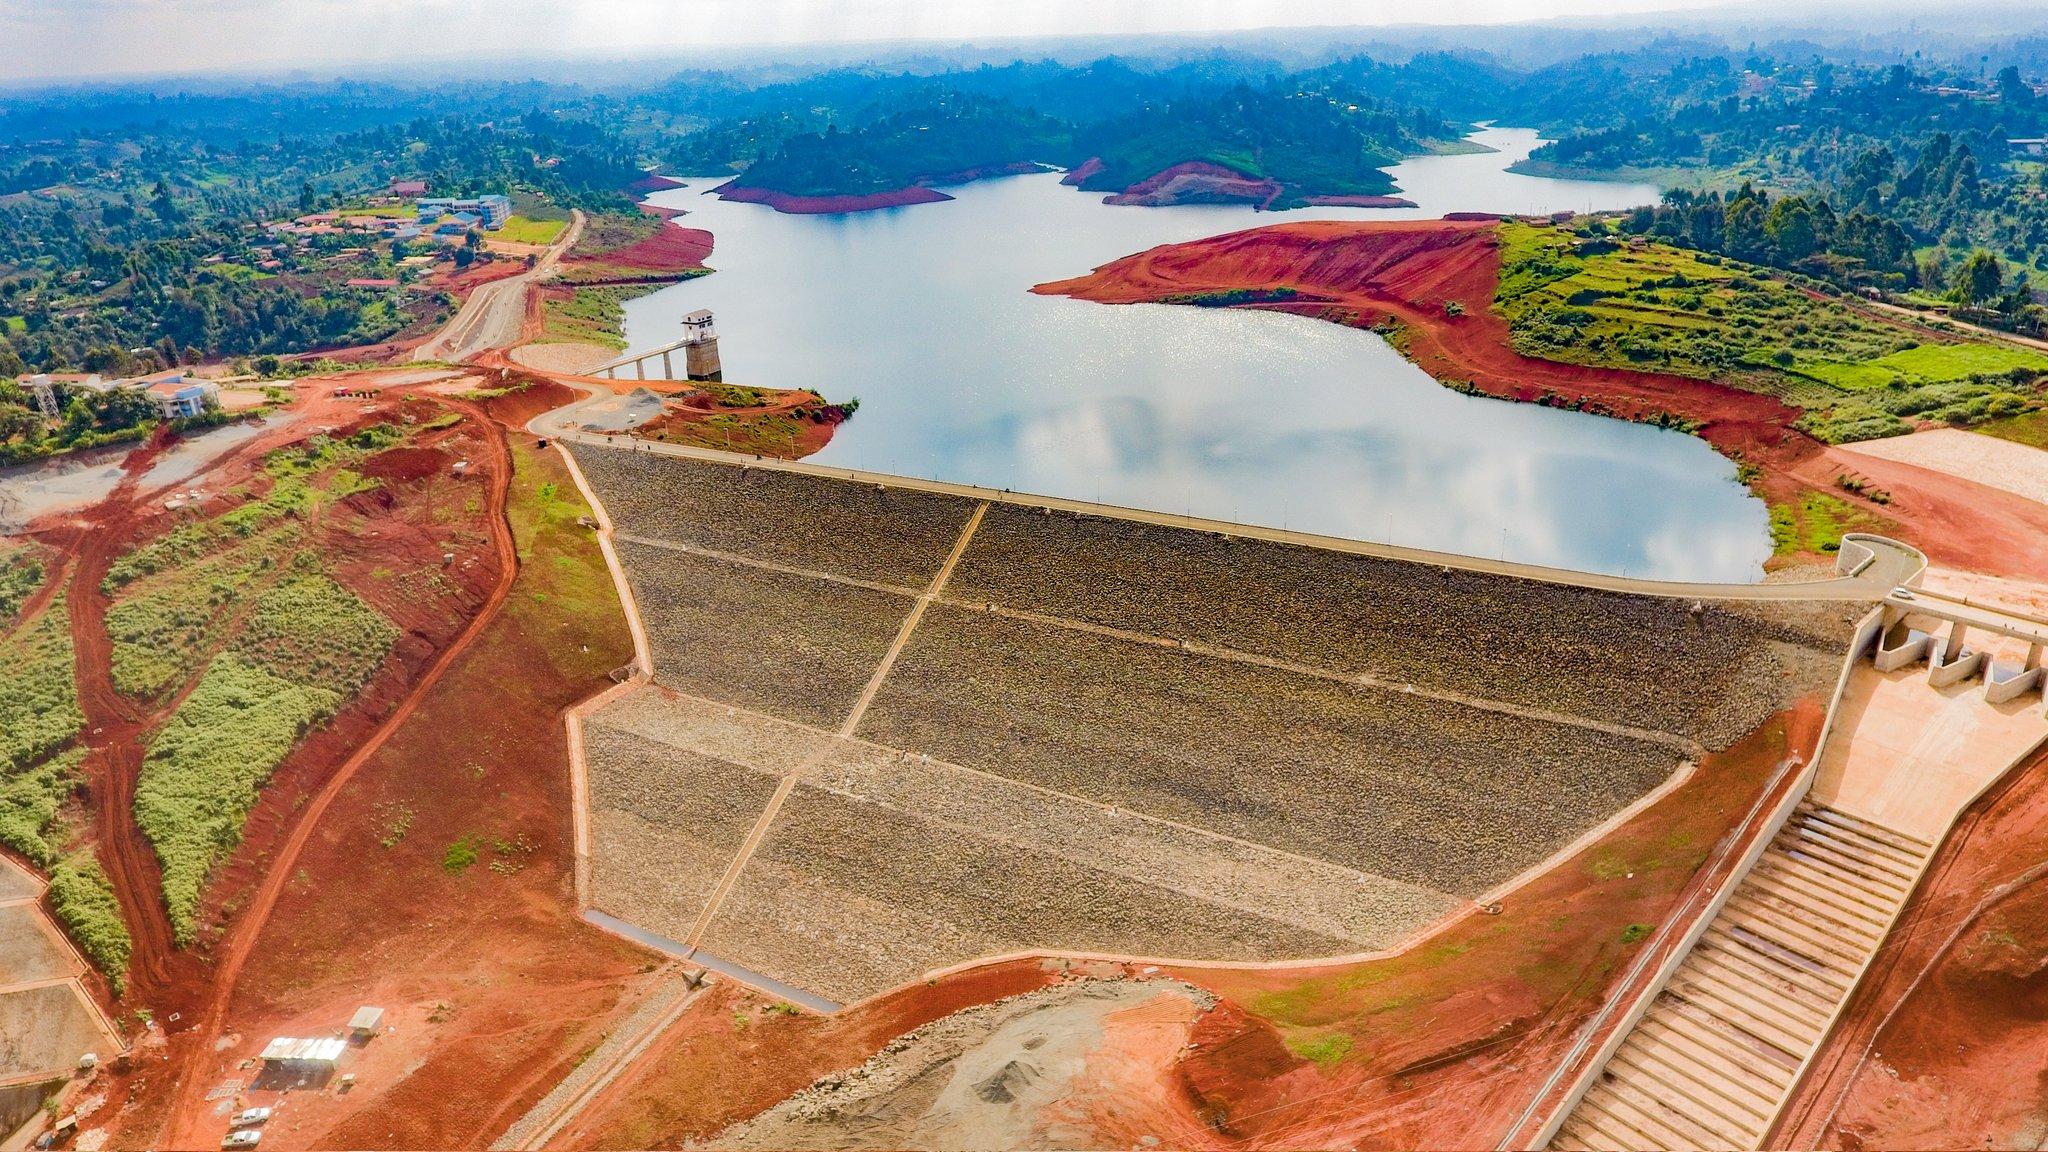
Magari, ngazi, ukuta mrefu, bwawa lililojaa maji mengi, tambarare yenye barabara za vumbi, nyumba, mashamba ya mazao na miti yenye majani ya rangi ya kijani kibichi.